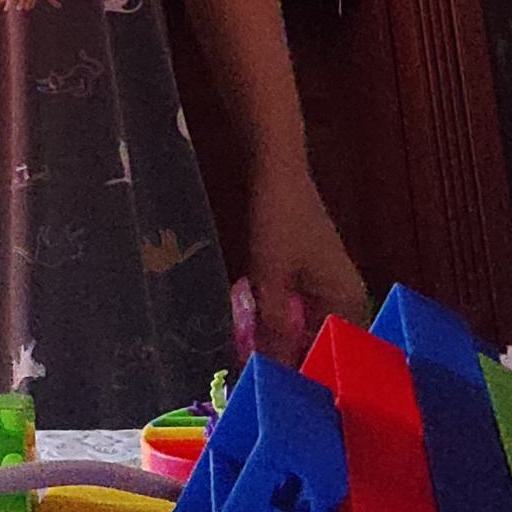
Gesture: no_gesture